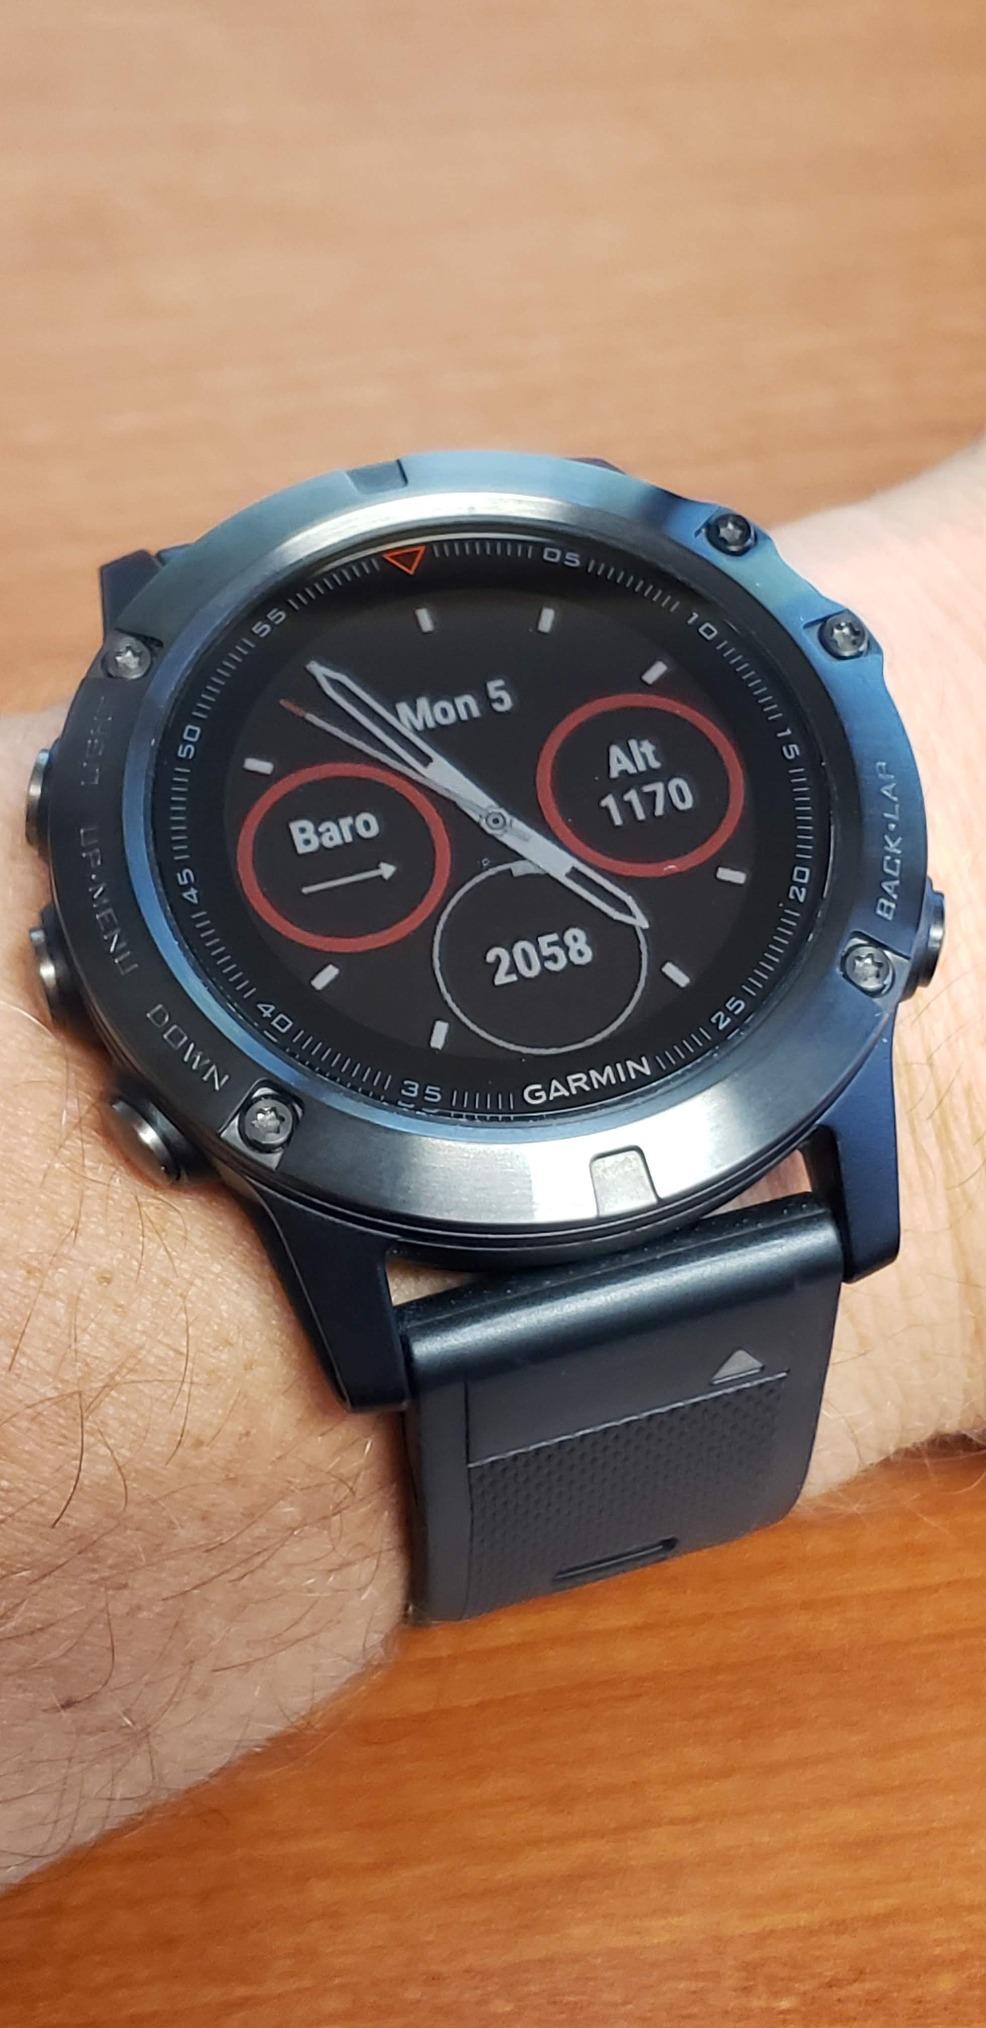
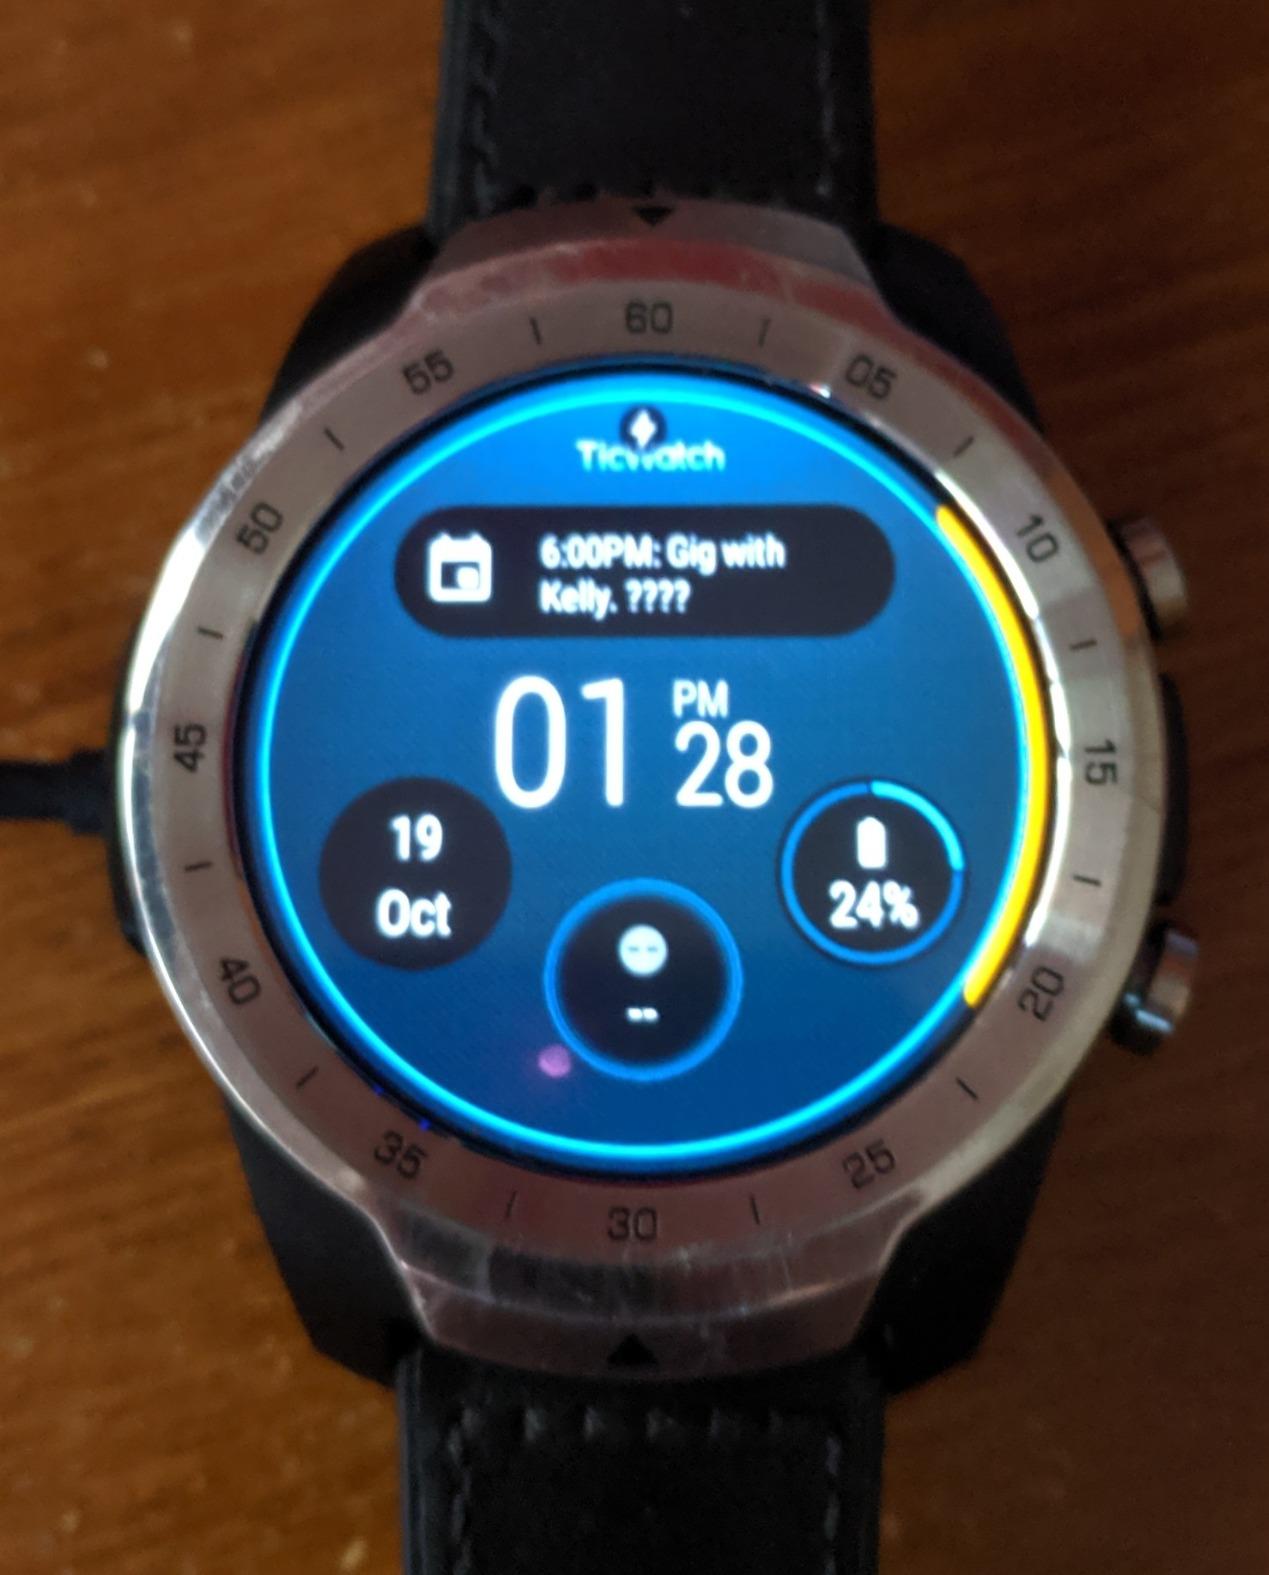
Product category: smartwatch
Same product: no